Republic of Venice

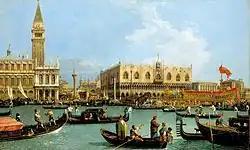
The Festa della Sensa in 1732

The navy was the main armed force of the Republic for centuries, at least until the 15th century when it was also supported by a land army. The fleet was administered by the Magistrate of the Militia of the Sea, a sort of ministry composed of different magistracies that divided the tasks of governing the preparation of the fleet, weapons and crews. The preparation of the fleet was administered by the supervisors of the Venetian Arsenal, the key structure of the Venetian navy. In this extensive complex of workshops and shipyards, ships were built and armed. The Arsenal also contained several schools in which personnel were trained, also with the help of French and English workers, to make the construction of ships and vessels more efficient and of higher quality. The preparation of the fleet was decided by the armament supervisors who took care of the maintenance of the decommissioned ships and the assignment of the soldiers and rowers. The recruitment operations for sailors were instead carried out by the presidents of the Militia of the Sea, who following the War of Candia began to recruit personnel from abroad and not only from the territory of the Republic.